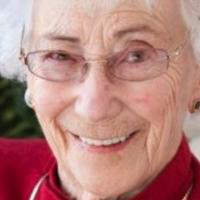
Age group: age 80 +